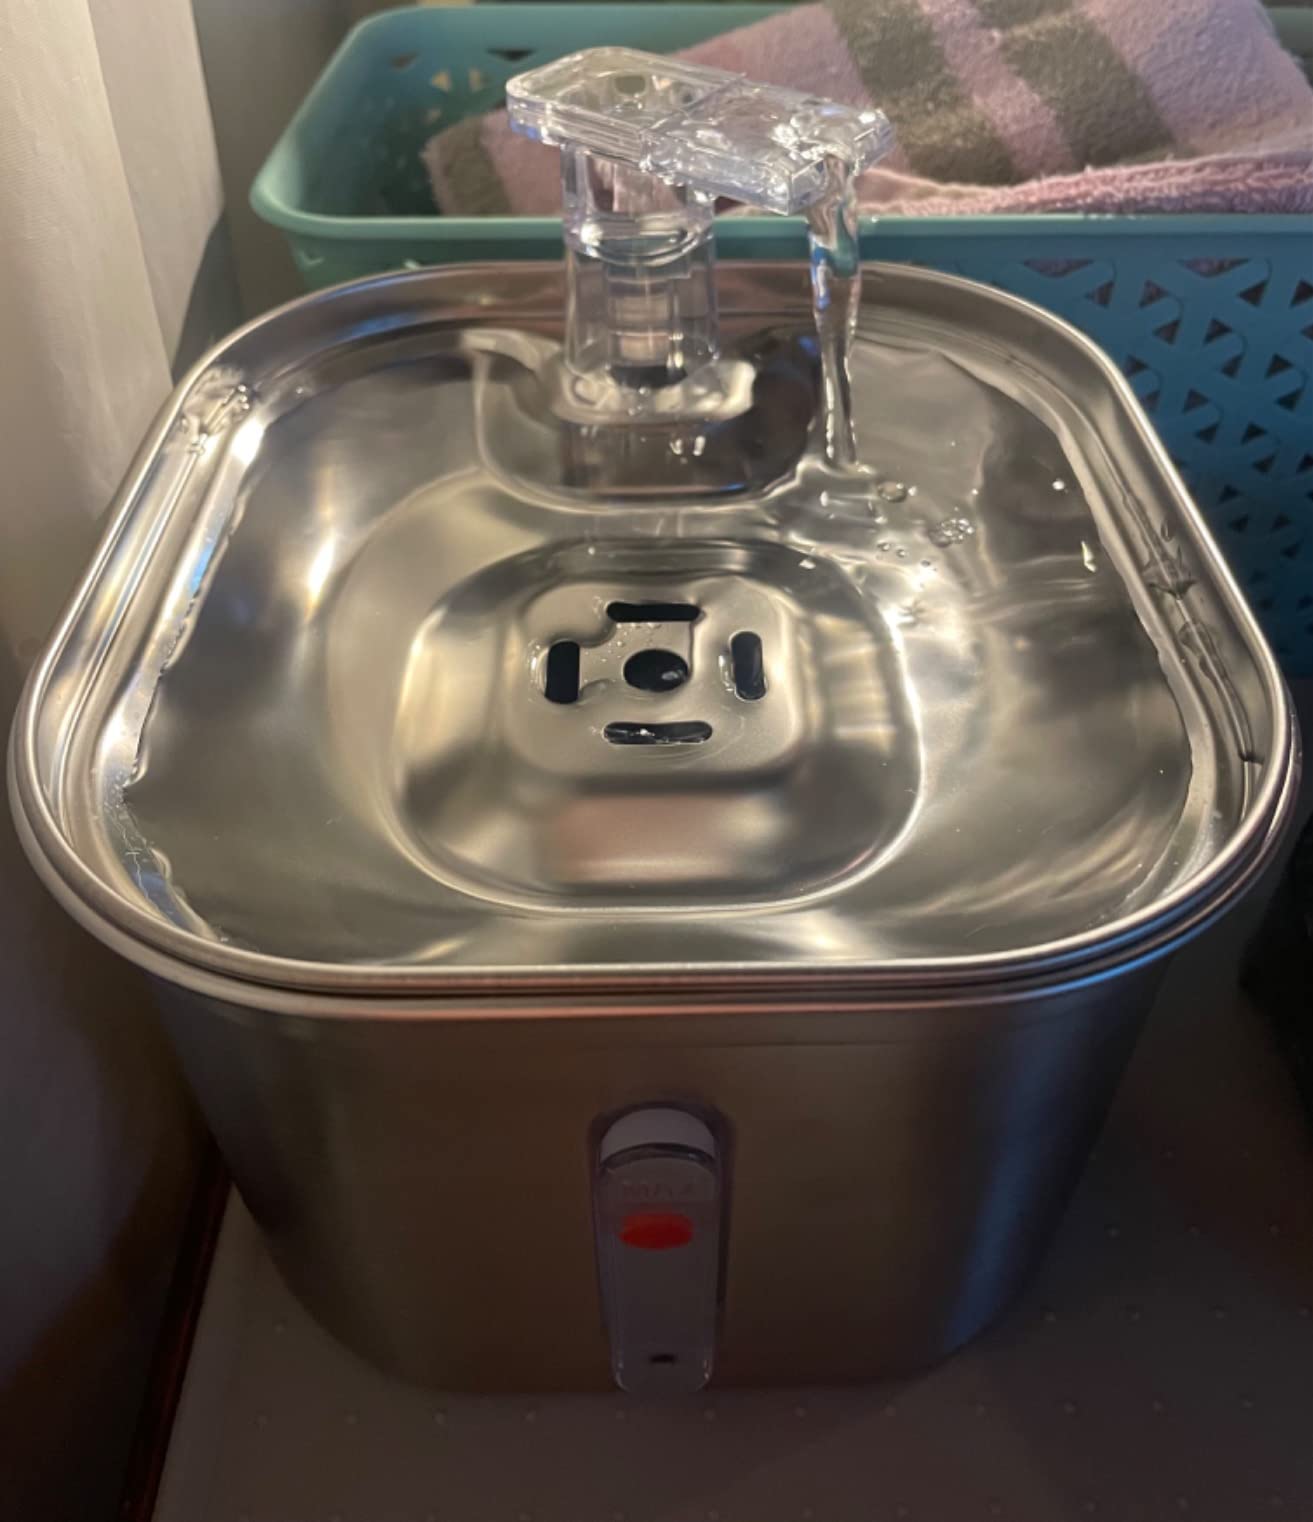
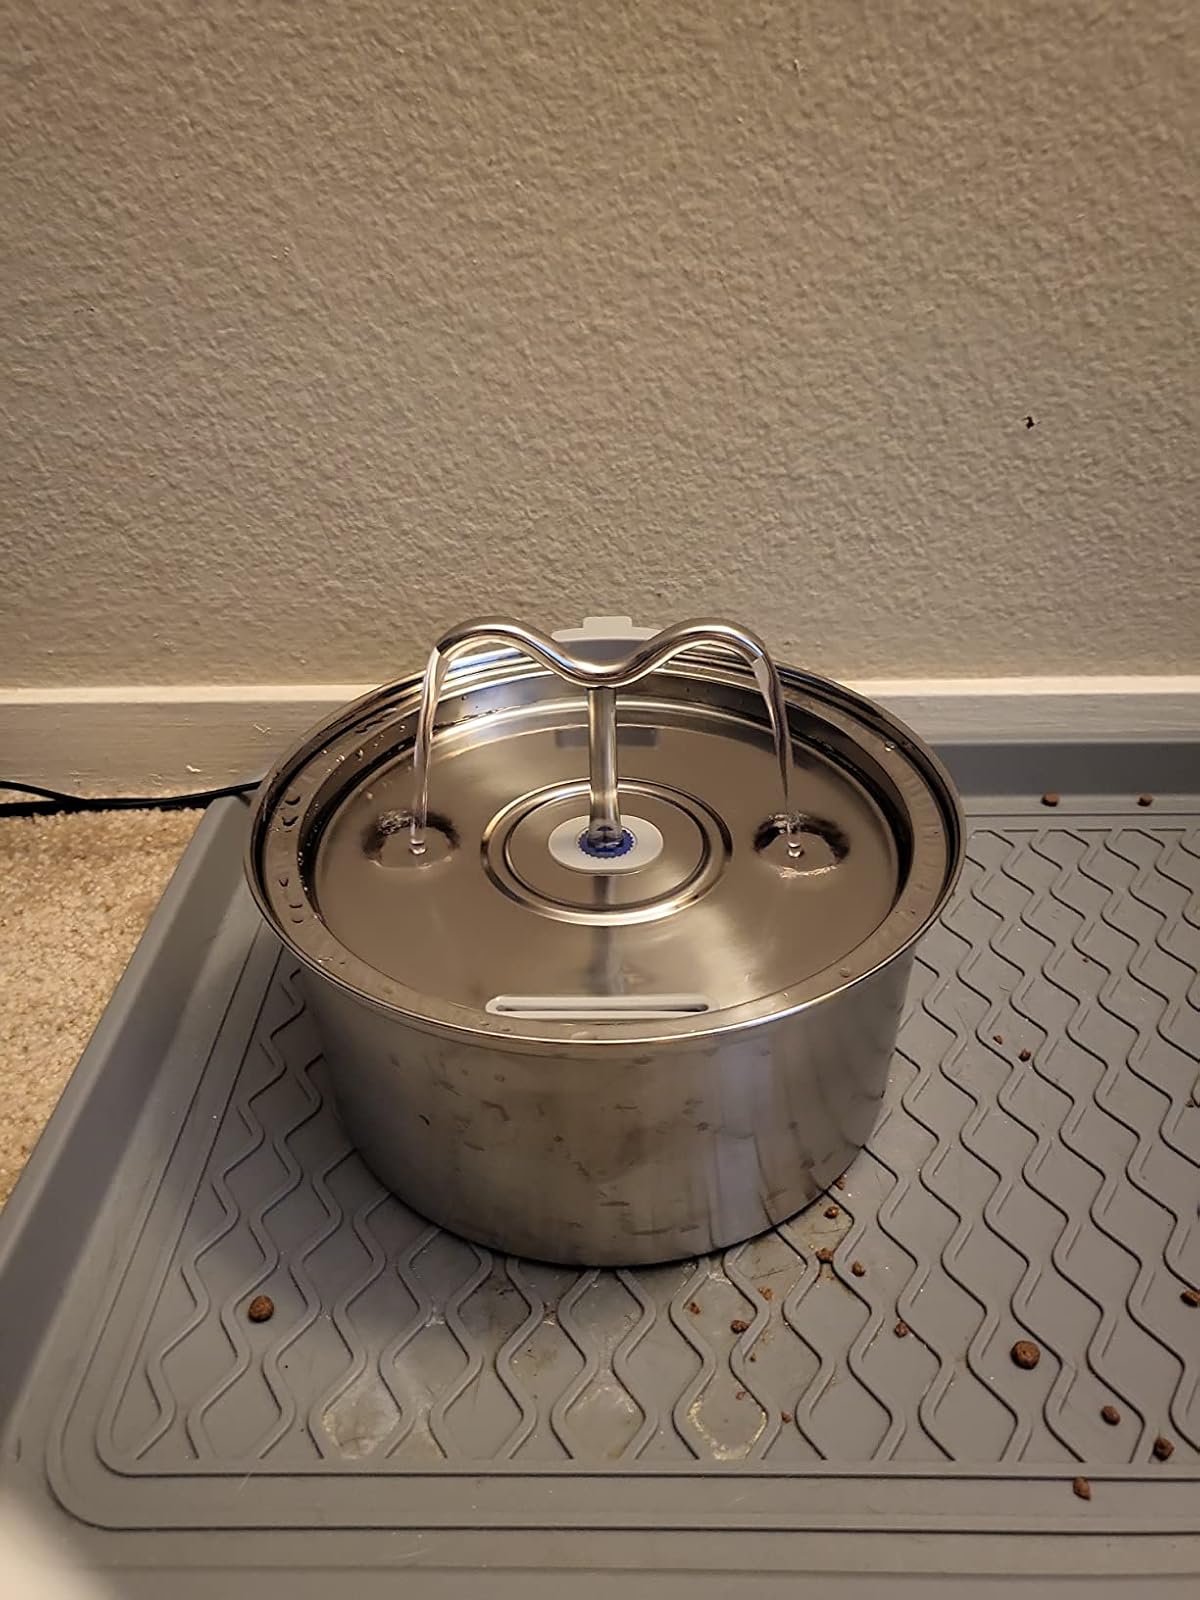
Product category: items_bowl
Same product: no